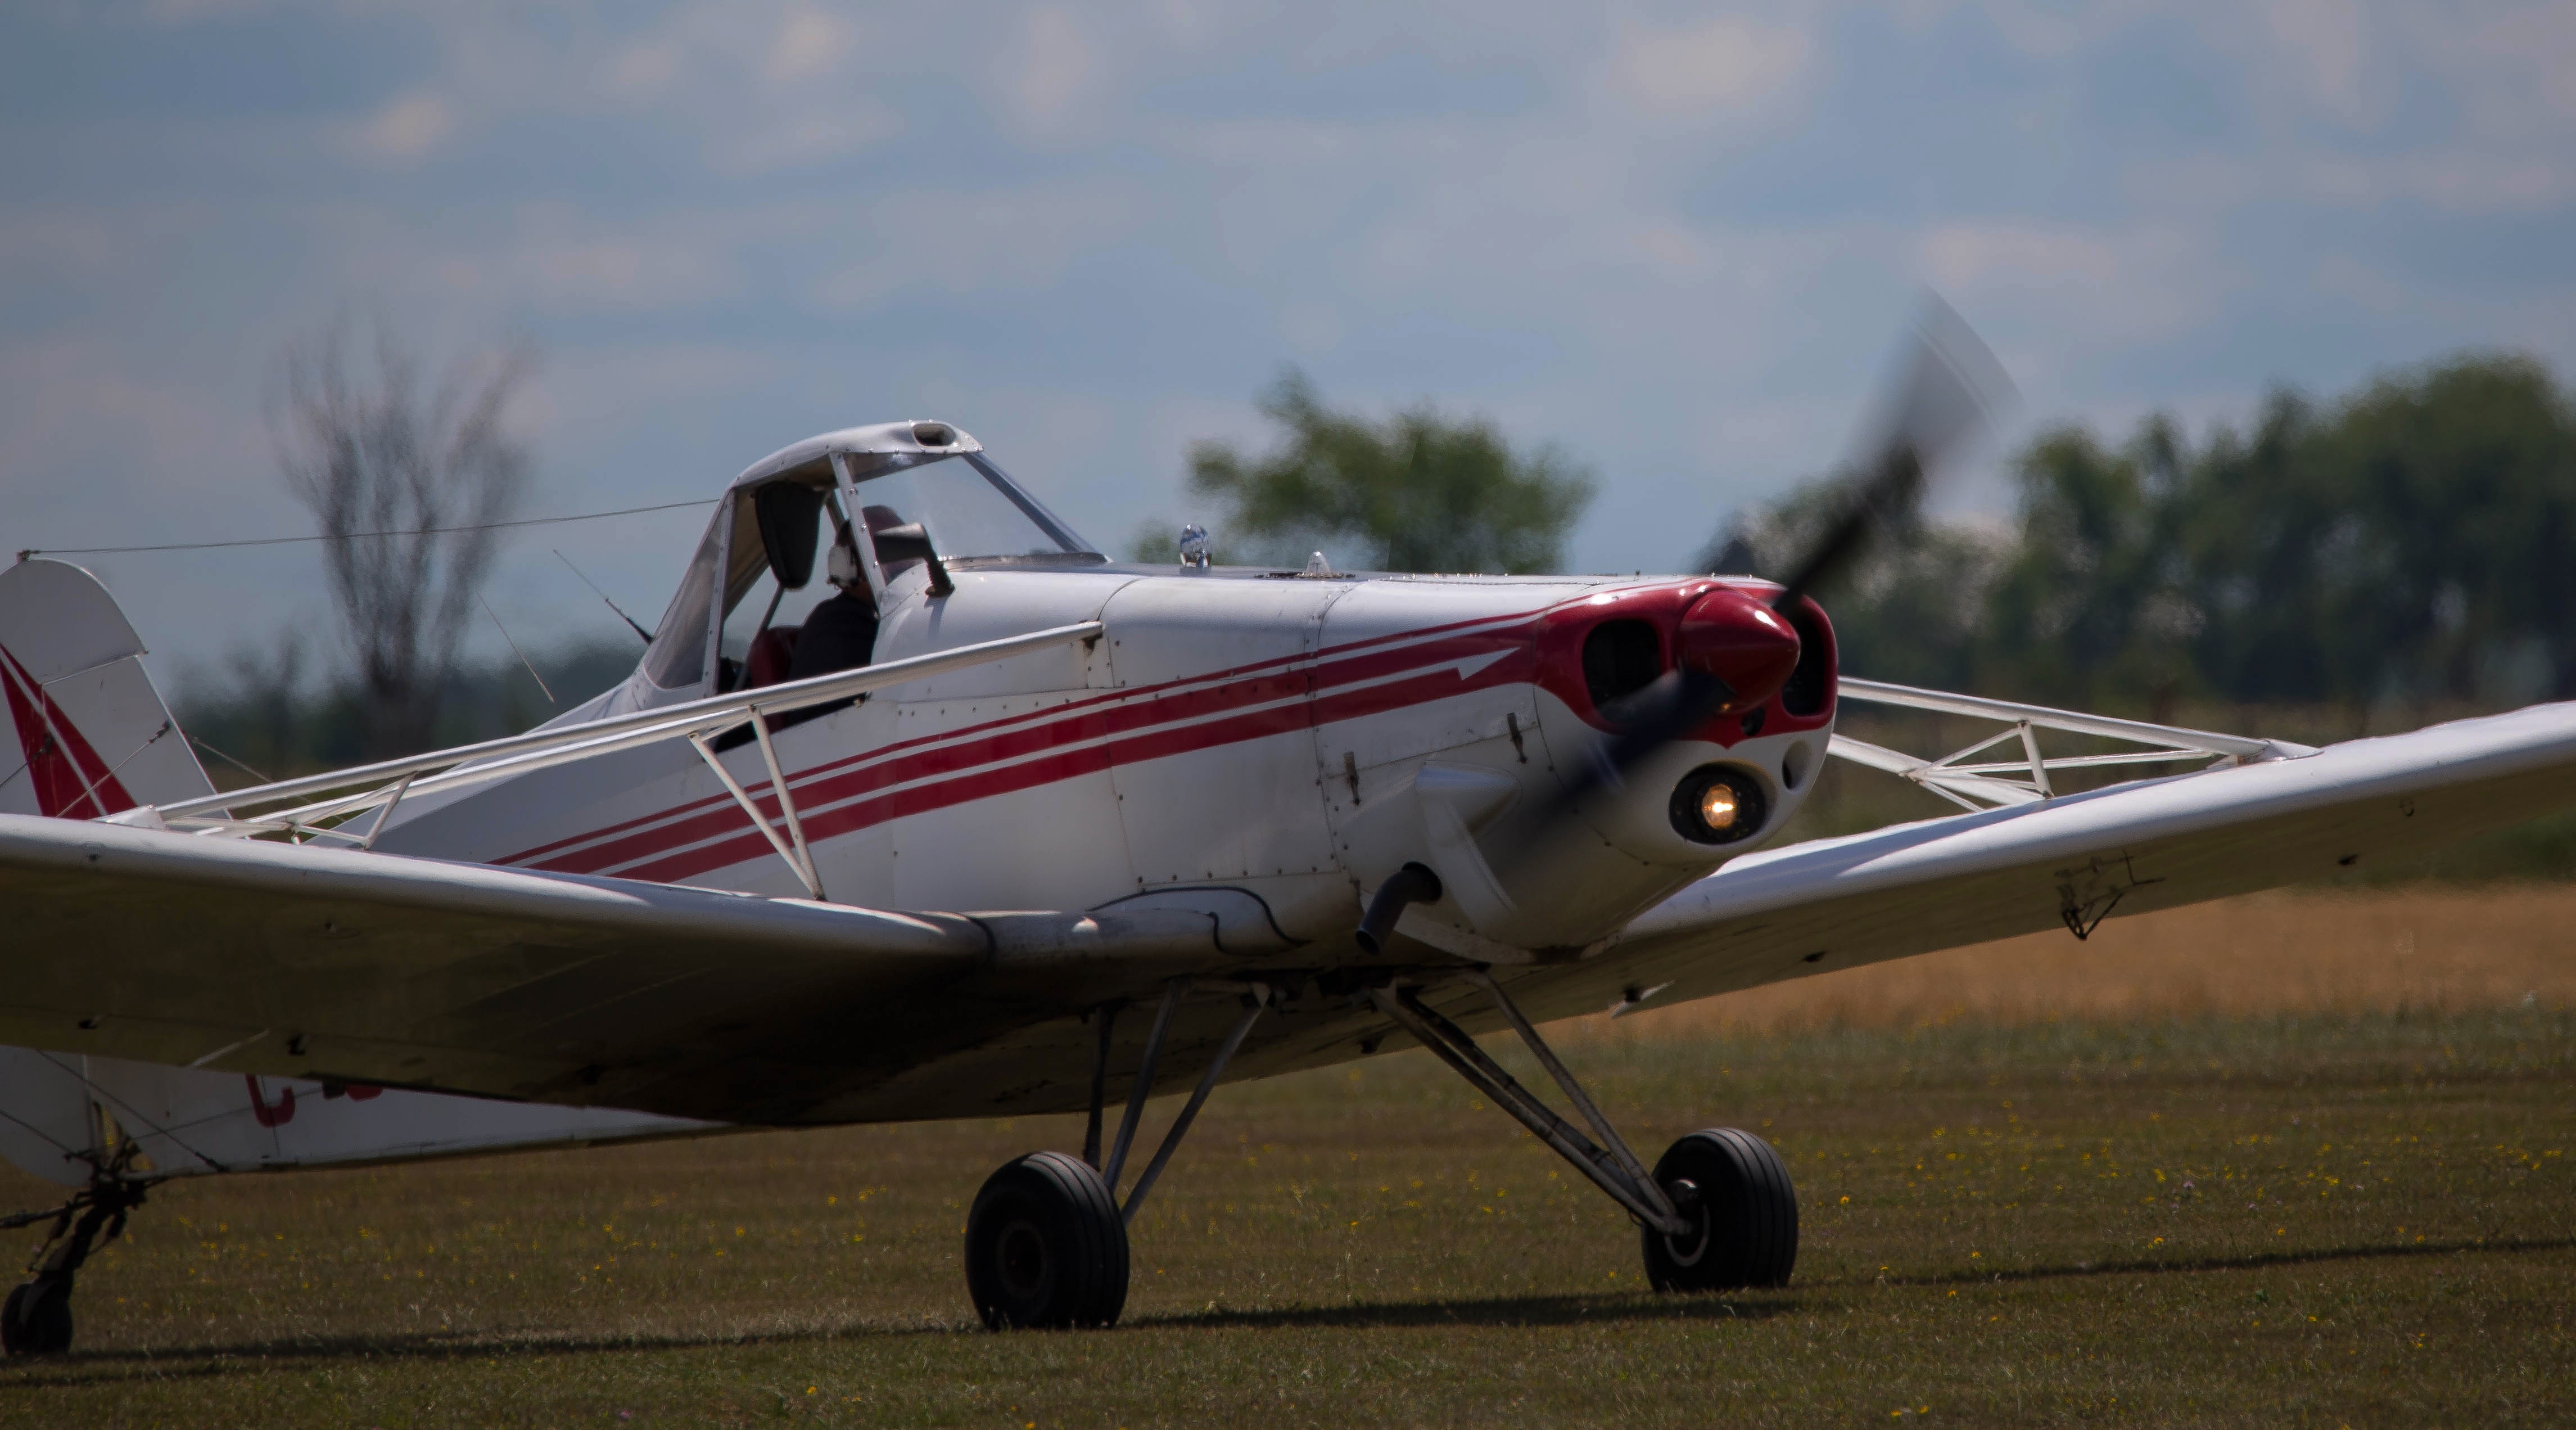
flying, airplane, plane, aircraft, vehicle, airline, aviation, flight, airliner, hobby, light aircraft, monoplane, atmosphere of earth, propeller driven aircraft